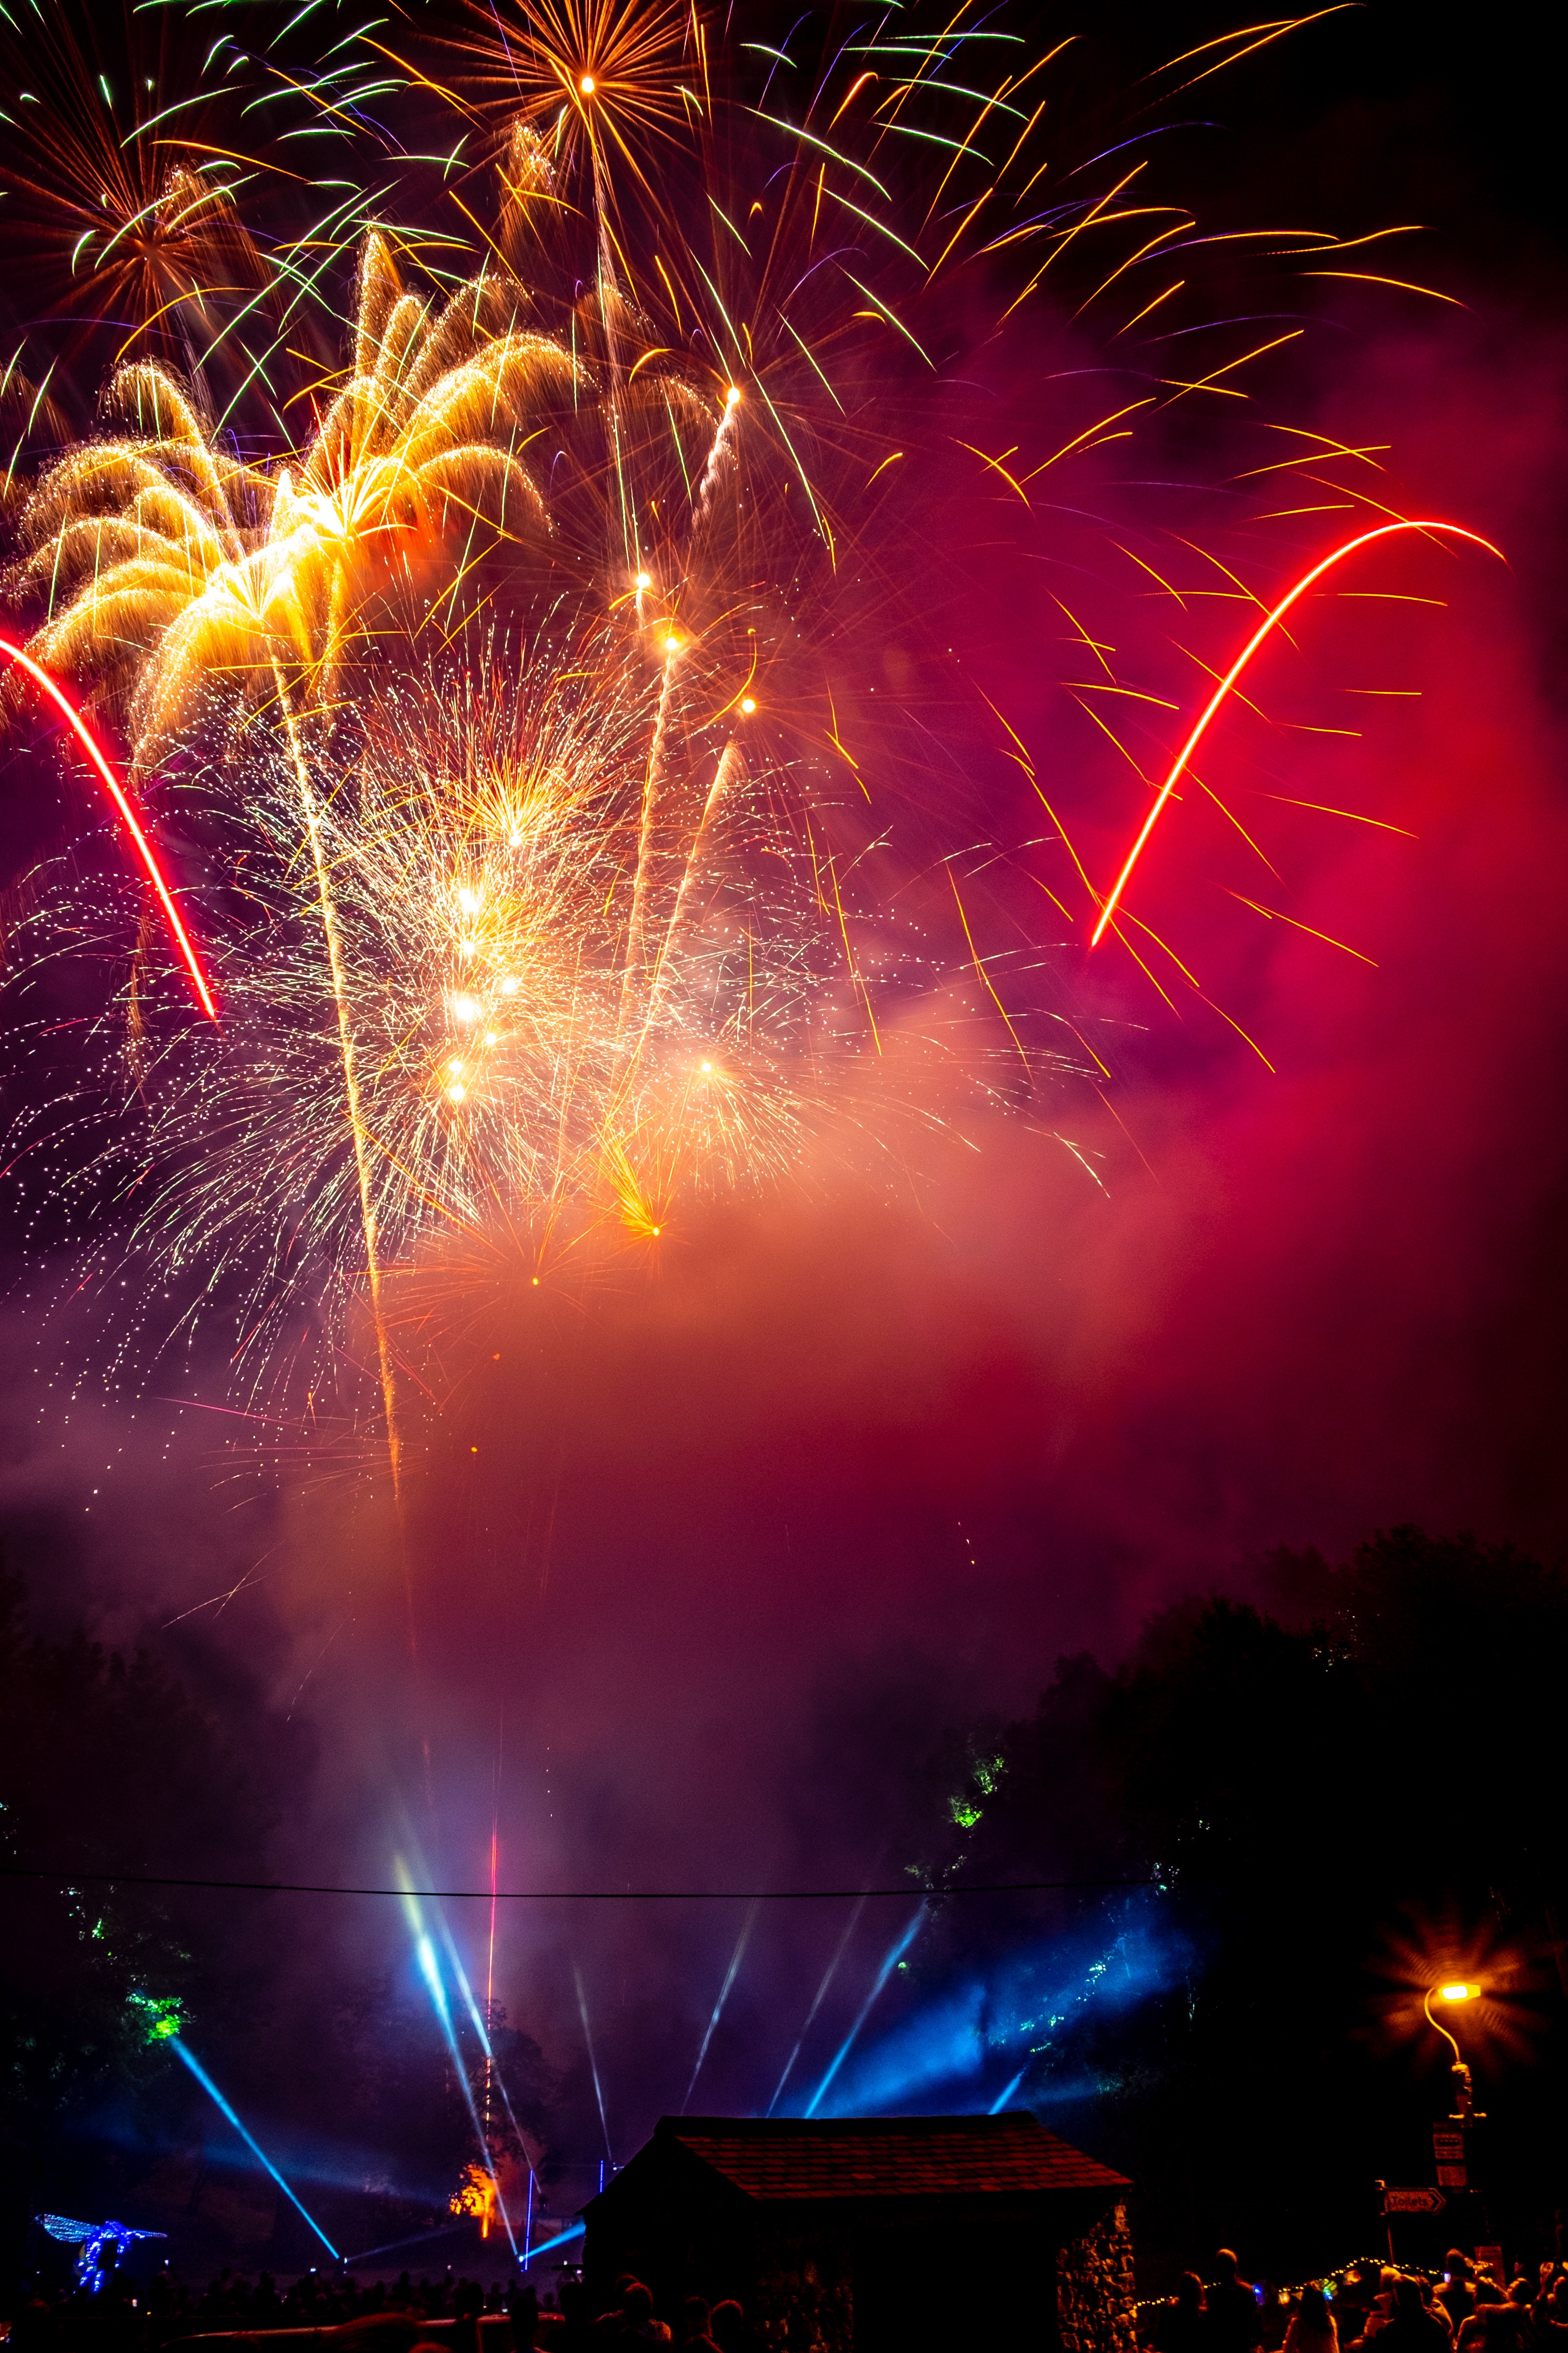
fireworks, sky, event, explosive material, fete, new year's eve, public event, night, darkness, computer wallpaper, festival, new year, space, midnight, evening, recreation, diwali